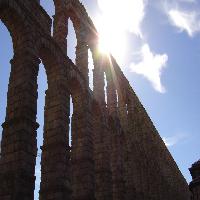
Weather: sun or clear